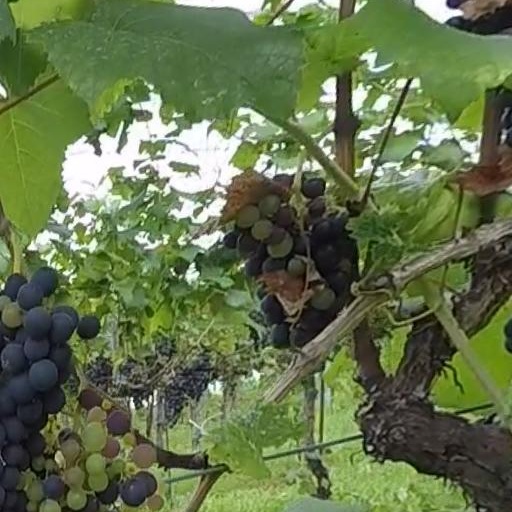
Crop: grape